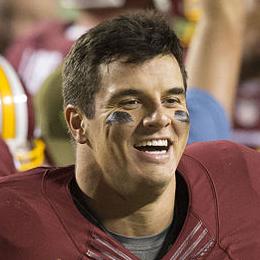
Age: 25